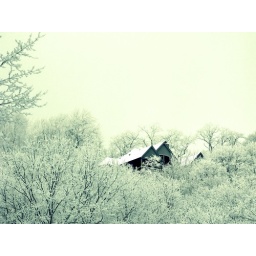
This house hovers on the hill above our house.